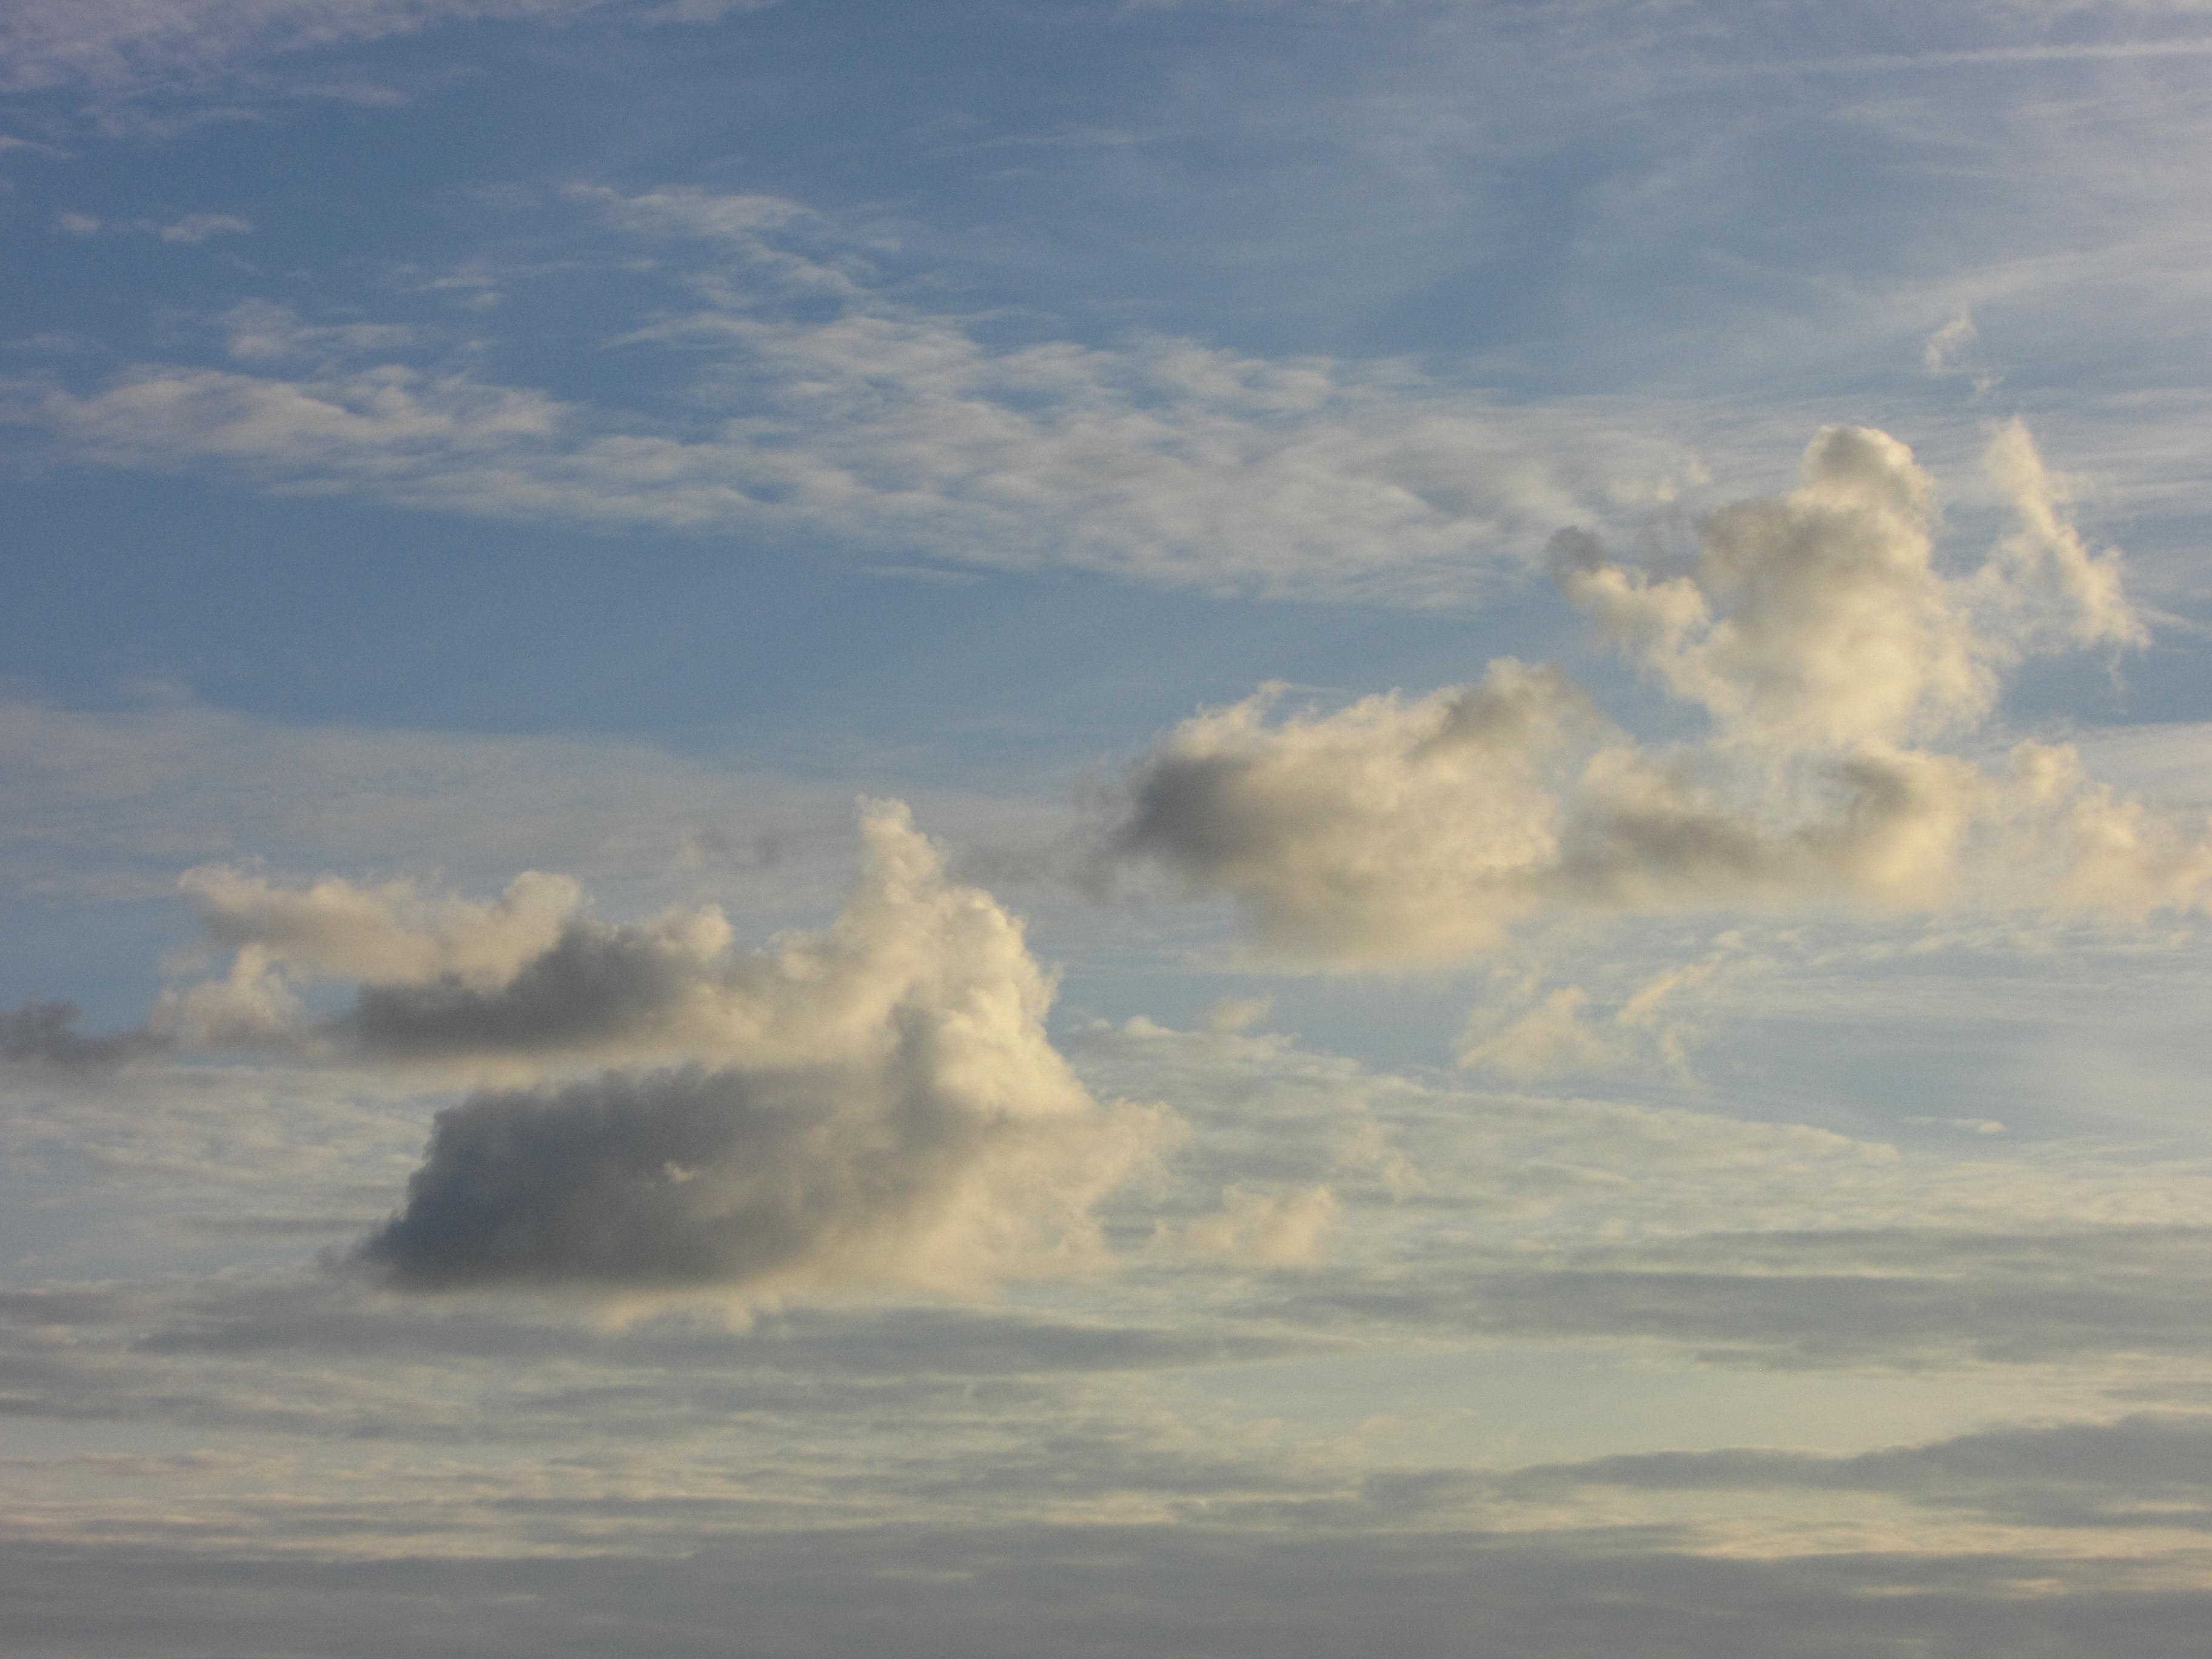
sea, horizon, cloud, sky, sunrise, sunset, white, prairie, sunlight, morning, dawn, atmosphere, dusk, daytime, evening, cumulus, blue, plain, skies, clouds, afterglow, dark clouds, clouds form, meteorological phenomenon, atmosphere of earth